2008 United States Senate elections

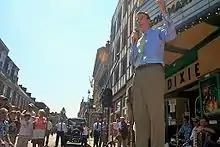
Former Gov. Mark Warner (D) campaigns at the Dixie Theatre in Staunton, Virginia

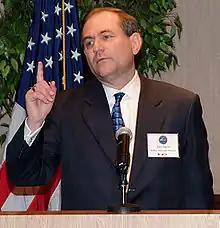
Former Gov. Jim Gilmore (R)

Senator Jay Rockefeller, great-grandson of oil tycoon John D. Rockefeller, sought a fifth term representing West Virginia. Even though West Virginia is a historically Democratic state, in which the party had a 50-32% edge in party affiliation over the Republicans in the 2004 elections, the state party is more conservative than the national party, giving its votes to President George W. Bush in that election and in 2000. Democrats Sheirl Fletcher and Billy Hendricks challenged Rockefeller in the primary but were defeated. The Republican nominee was Jay Wolfe of Salem, a former State Senator.